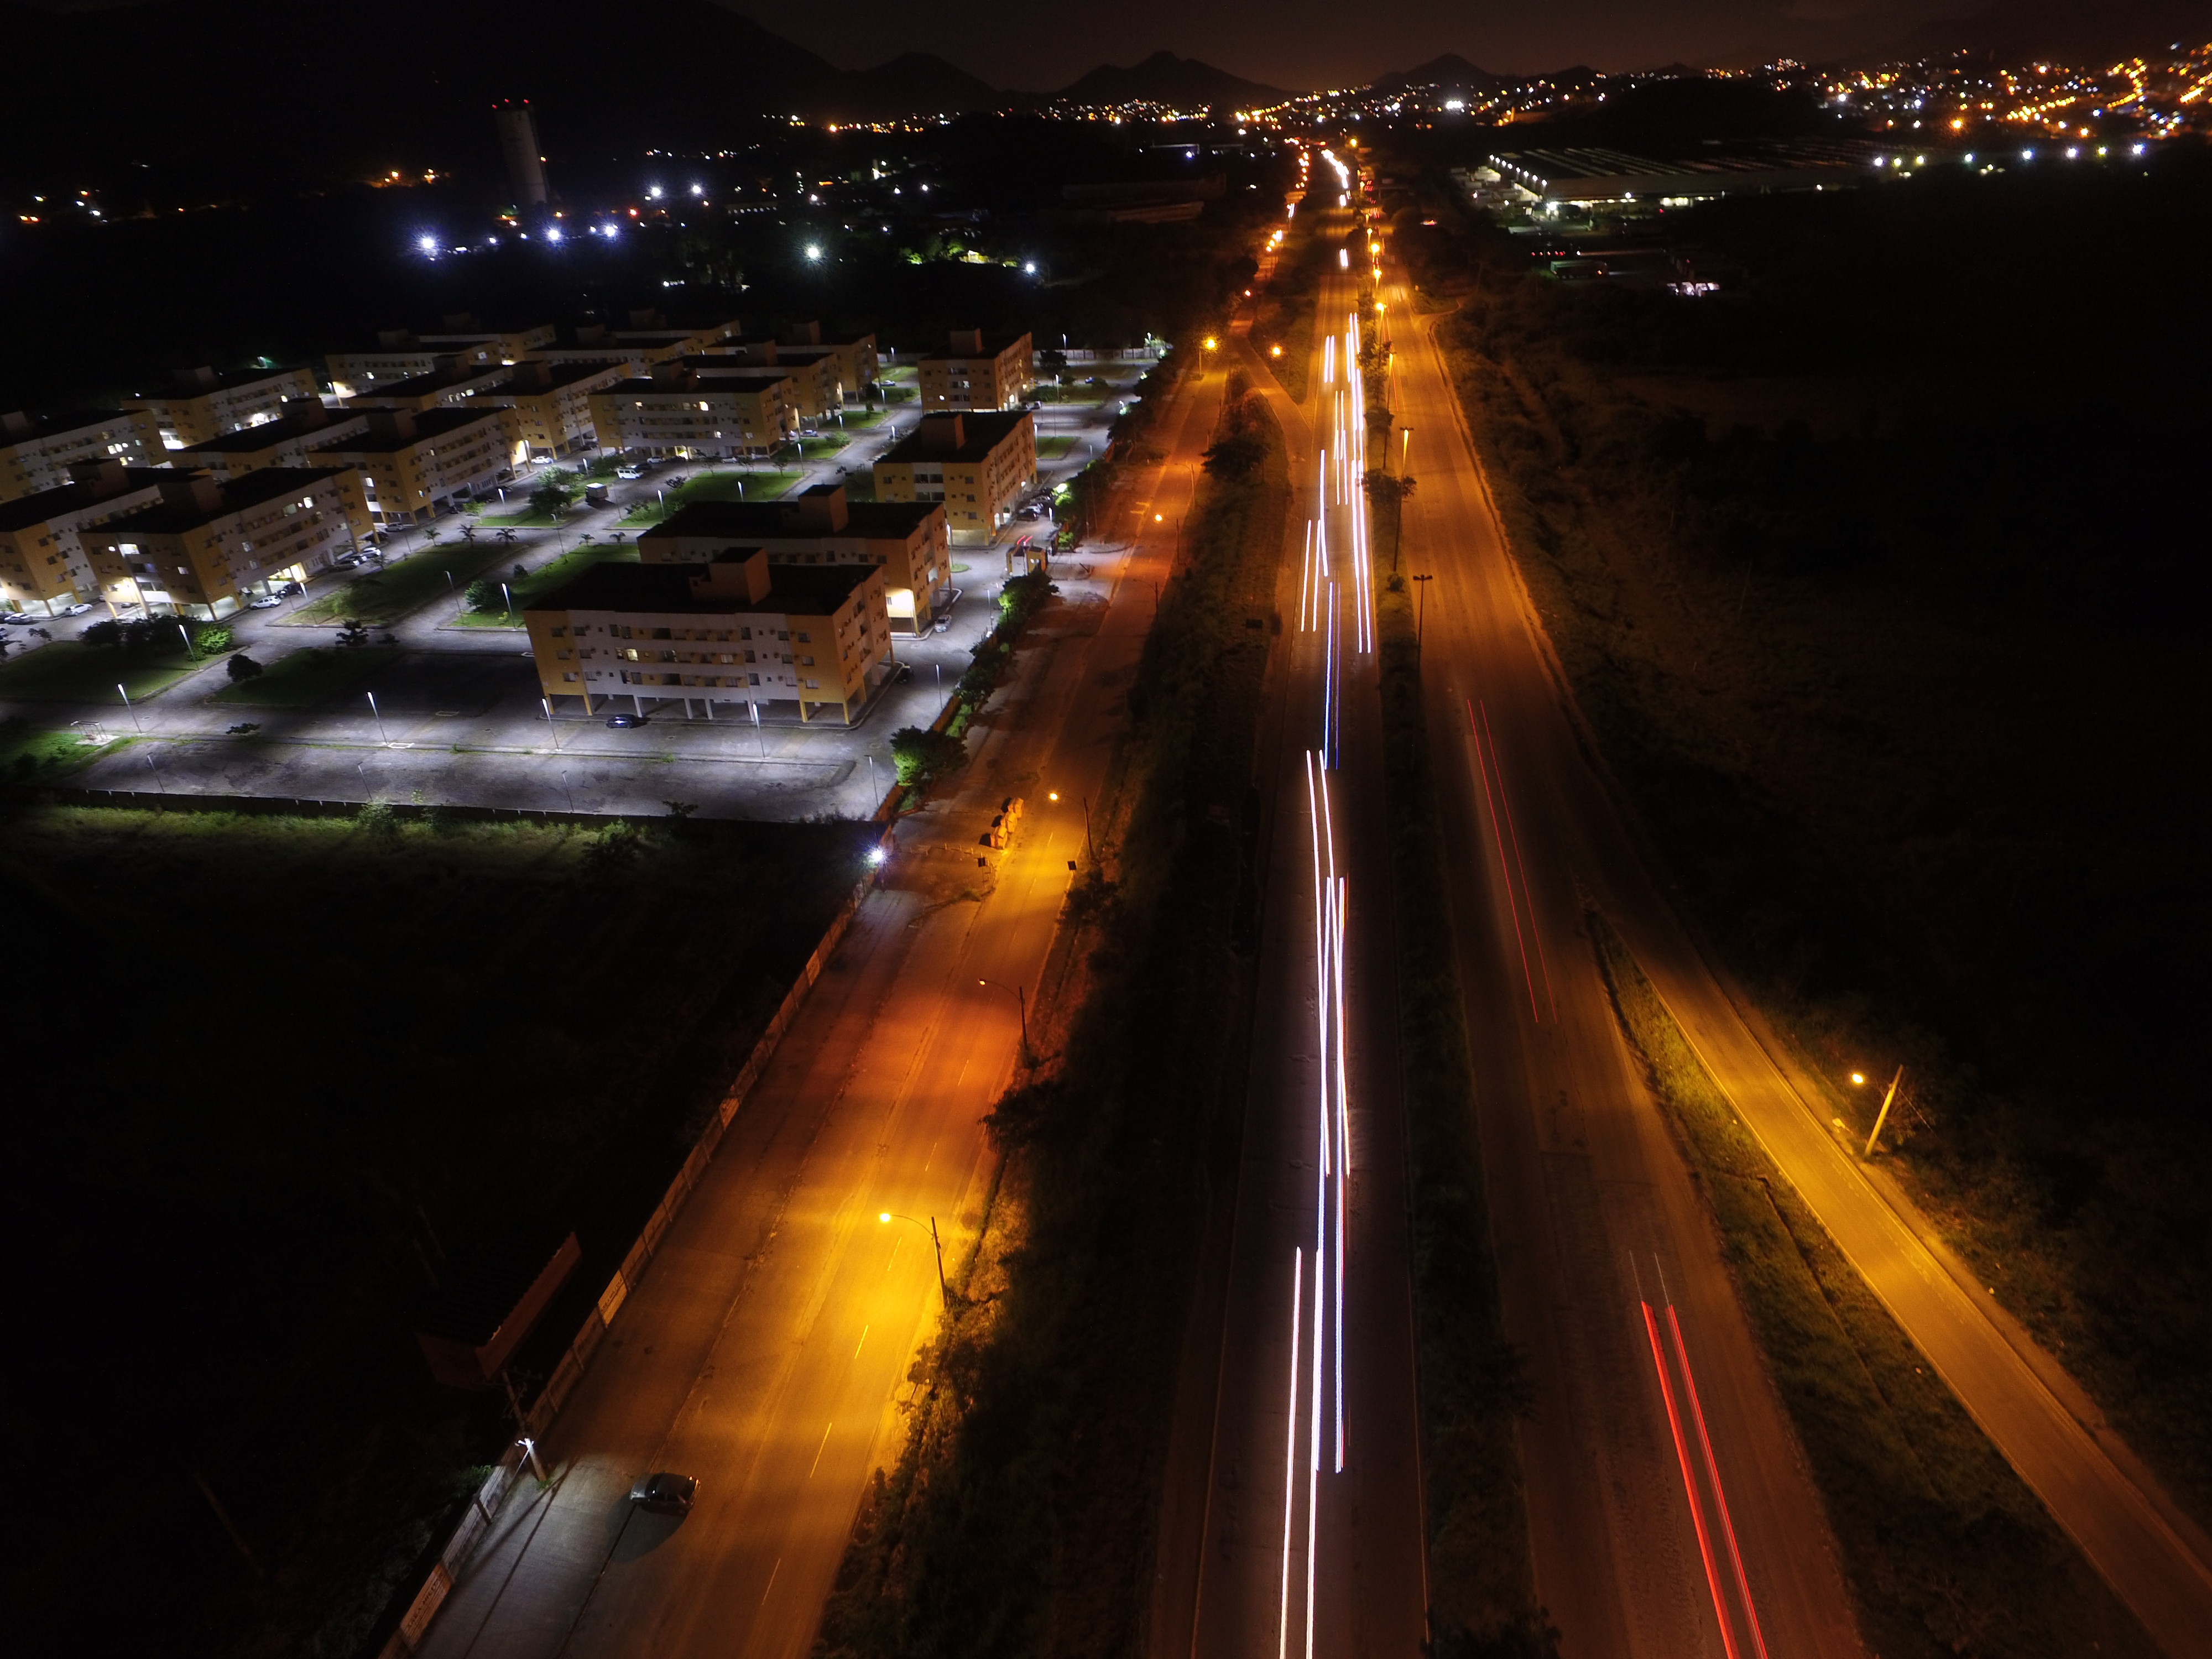
estrada, automotive lighting, road surface, infrastructure, car, asphalt, lighting, mode of transport, electricity, thoroughfare, headlamp, city, cityscape, landscape, road, midnight, metropolitan area, dusk, metropolis, freeway, horizon, lane, darkness, evening, street, plant, highway, traffic, intersection, vehicle, bird's eye view, nonbuilding structure, night, tower block, tree, reflection, aerial photography, junction, sky, shoulder, street light, tower, downtown, light fixture, urban design, building, overpass, skyline, suburb, mixed use, transport